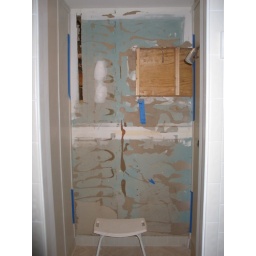
master bath shower. Corian removed in preparation for new tile to be put there. Old window closed up.